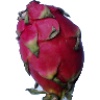
Label: Pitahaya Red 1